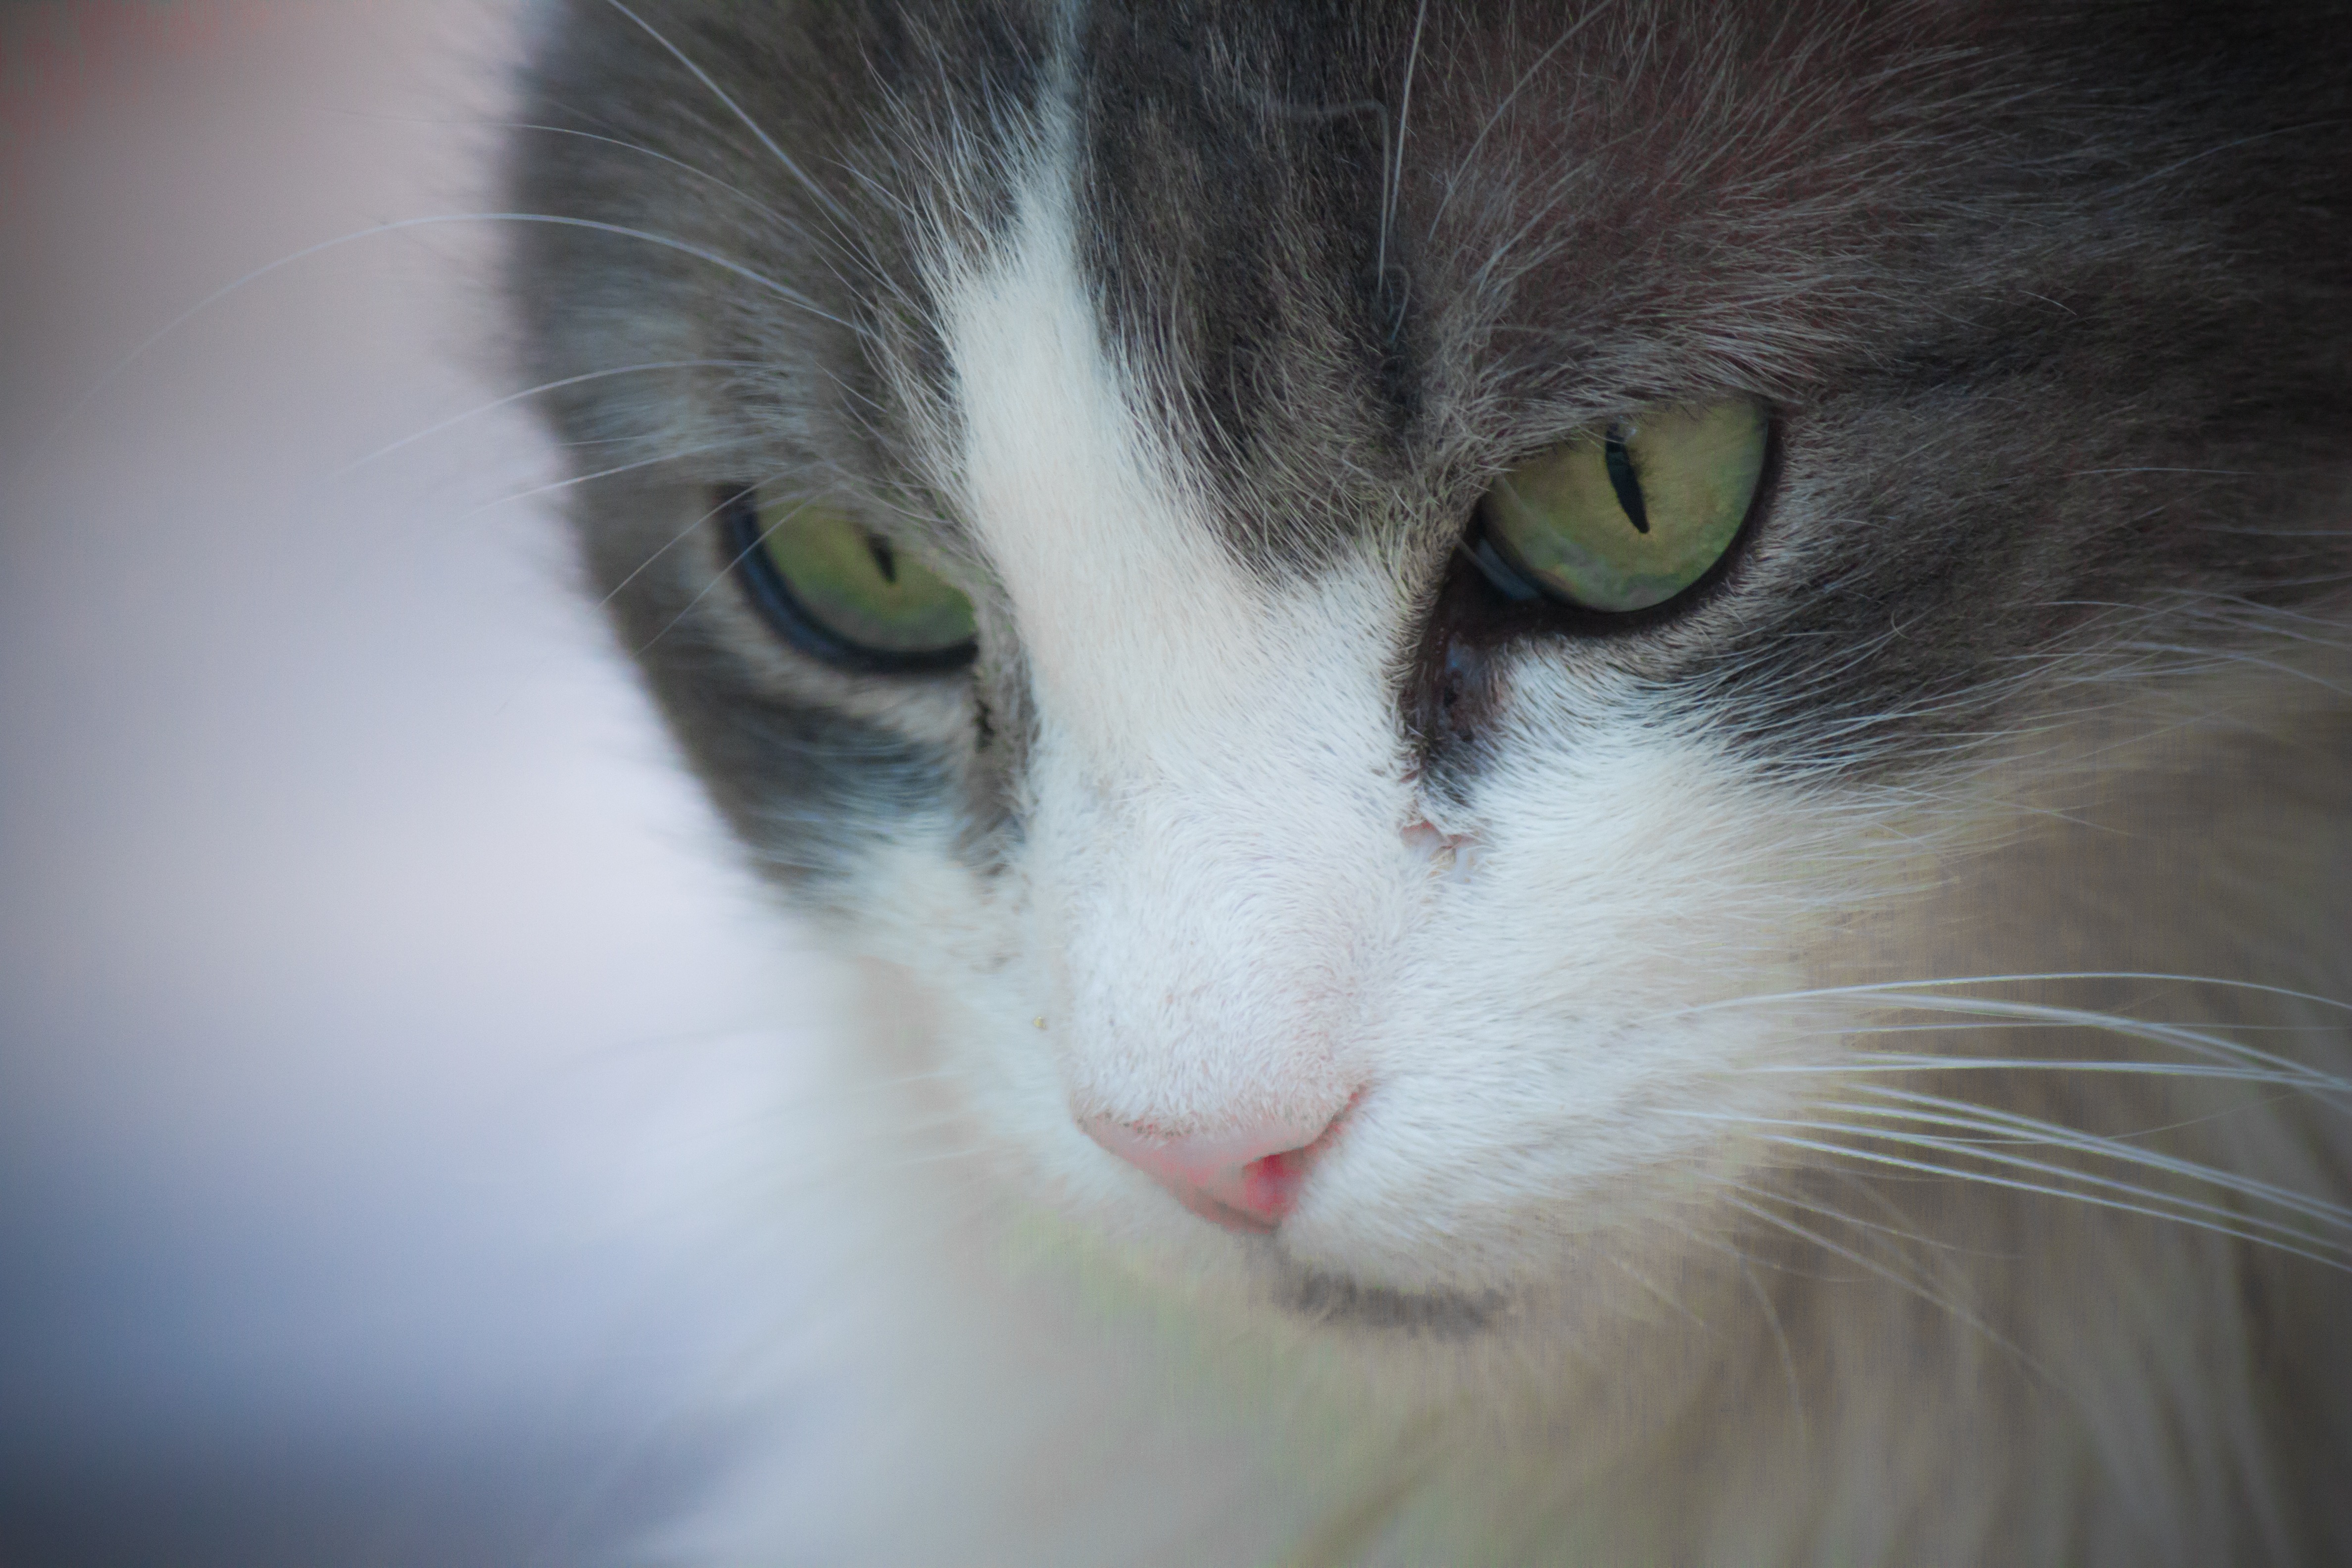
white, pet, kitten, cat, feline, mammal, close up, face, nose, whiskers, eye, animals, mammals, skin, vertebrate, organ, norwegian forest cat, small to medium sized cats, cat like mammal, carnivoran, domestic short haired cat